Robert Greig

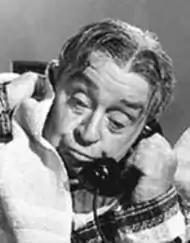
Publicity photo from "Sullivan's Travels" (1941)

In the 1940s, Greig was part of Preston Sturges' unofficial "stock company" of character actors, appearing in six films written and directed by Sturges. His performances in "Sullivan's Travels", "The Lady Eve" and "The Palm Beach Story", in which he played a member of the "Ale & Quail Club", were among his best.